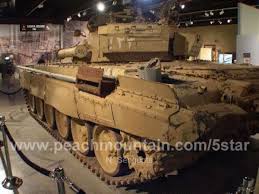
Label: Tank